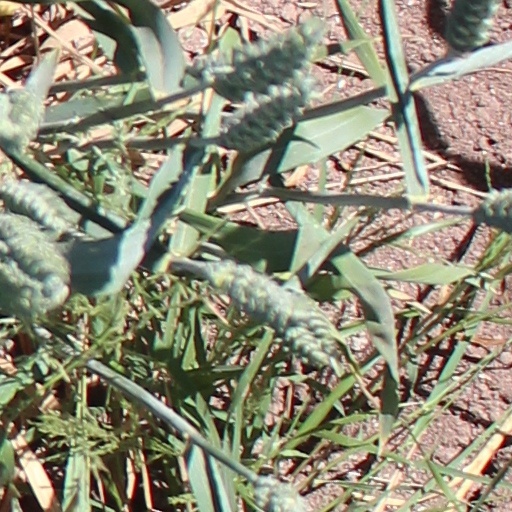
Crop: wheat